The Dinah Shore Chevy Show

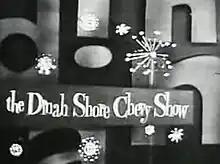
"The Dinah Shore Chevy Show" intro screen

The Dinah Shore Chevy Show is an American variety series hosted by Dinah Shore, and broadcast on NBC from October 1956 to May 1963. The series was sponsored by the Chevrolet Motor Division of General Motors and its theme song, sung by Shore, was "See the U.S.A. in Your Chevrolet", which continued to be used in Chevrolet advertising for several more years after the cancellation of the show.